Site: saxony
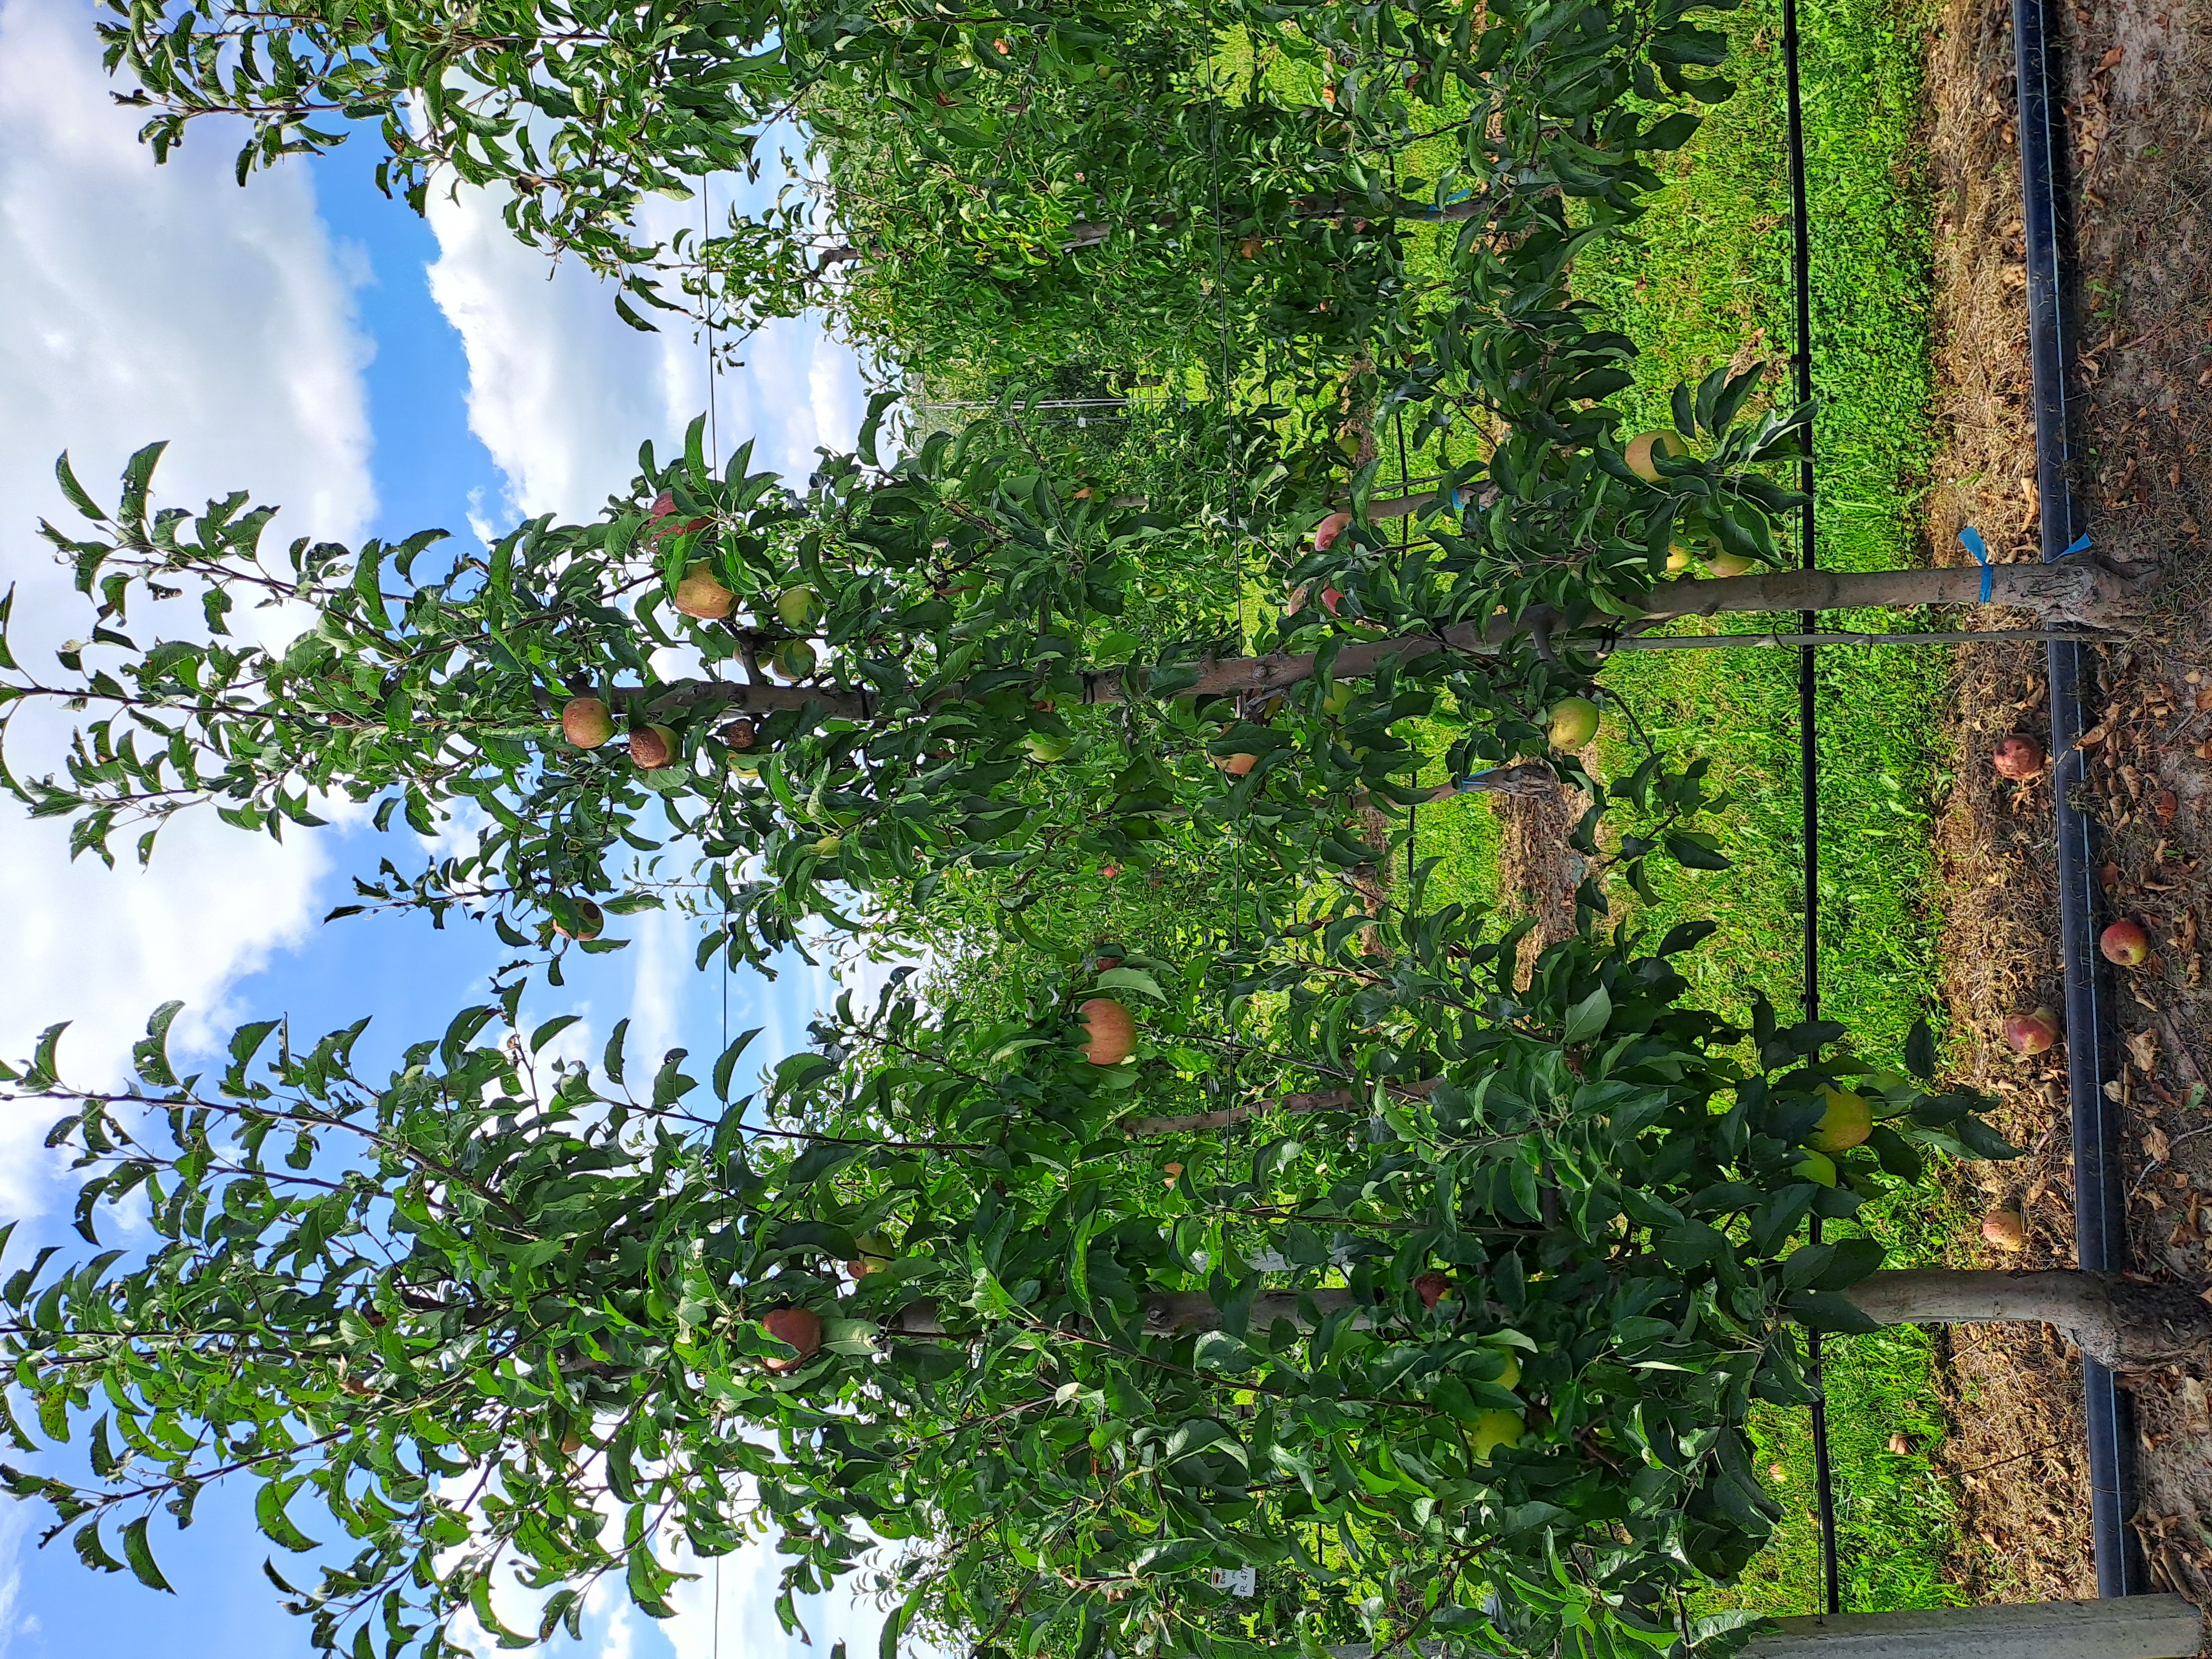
Growth stage (BBCH 85): Maturity of fruit and seed